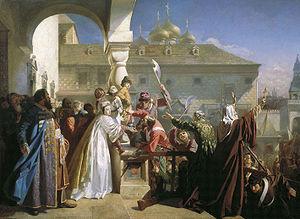
La révolte de Moscou de 1682, ou soulèvement des streltsy de 1682, est une insurrection des régiments de streltsy de Moscou qui se conclut par l'attribution du pouvoir suprême à Sophia Alexeievna. Derrière ce soulèvement se manifestait la rivalité entre les partisans des deux anciennes épouses du défunt tsar Alexis Iᵉʳ de Russie pour la domination politique sur la Moscovie, Natalia Narychkina mère du prince Pierre et Maria Miloslavskaïa, mère de Fédor III, du prince Ivan et de la tsarevna Sophia Alexeievna.
1682 est une année commune commençant un jeudi.